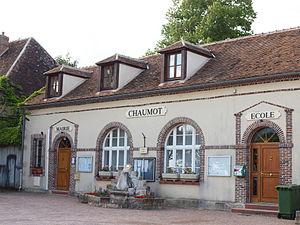
Chaumot (Yonne, France)